Alfred Inselberg

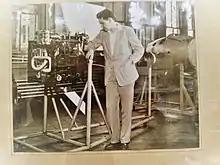
This is a sectioned Messerschmidt 163 Rocket Motor

Inselberg was born in Athens, Greece. Later he attended Whittingehame College in Brighton, England. He attended the University of Illinois at Urbana-Champaign (UIUC) receiving a B.Sc. in Aeronautical Engineering. Together with Gary van Sant, and two other students under the guidance of Paul Torda, they founded the University of Illinois Rocket Society in 1953; four years prior to Sputnik. Continuing his studies at UIUC he obtained in 1965 a Ph.D. in Applied Mathematics and Physics under the joint guidance of Ray Langebartel and Heinz von Foerster.